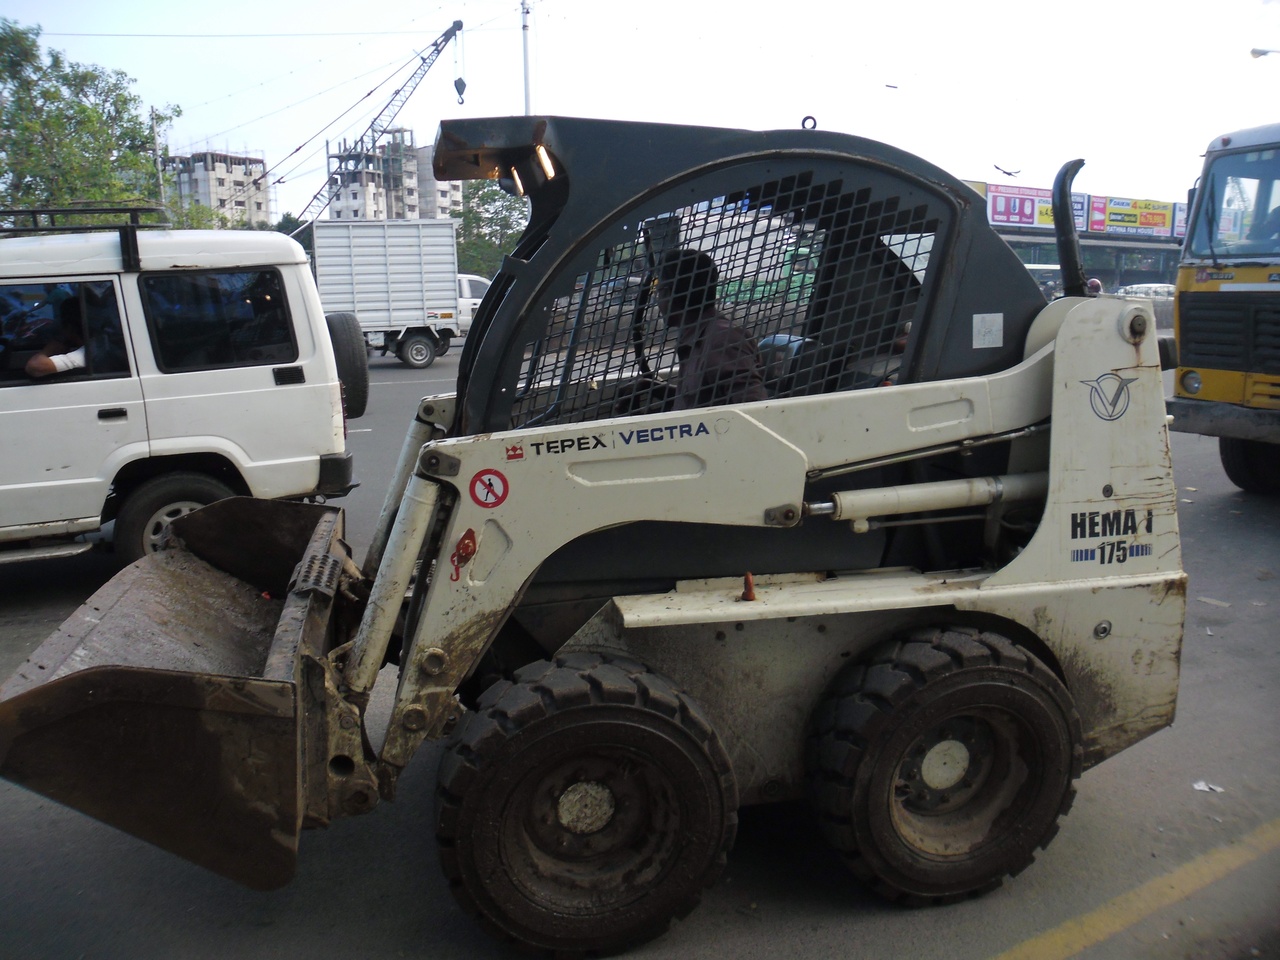
சென்னை மாநகராட்சியின் தூய்மைபடுத்தும் ஒருவகை வண்டி